Jay Rayner

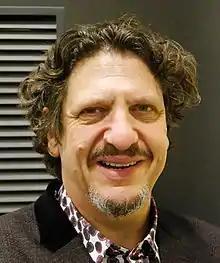
Rayner in 2019

Jay Rayner (born 14 September 1966) is a British journalist and food critic. After editing the "Leeds Student" newspaper while at university, he spent time at "The Observer", "The Independent on Sunday", and "The Mail on Sunday" before returning to "The Observer" in 1996. He became a restaurant critic in 1999 and developed a reputation for acerbity in his columns, with several going viral including a takedown of Paris restaurant Le Cinq. Rayner has also been published in "Esquire", "Granta" and "Cosmopolitan", the latter as a sex columnist. He left "The Observer" in 2025 and is currently working at the "Financial Times".